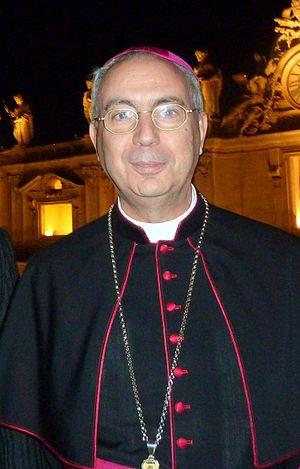
Dominique Mamberti, né le 7 mars 1952 à Marrakech au Maroc, est un prélat français, cardinal de l’Église catholique. Ordonné prêtre le 20 septembre 1981, il entre en 1986 au service du Saint-Siège. Il est élevé par le pape Jean-Paul II le 18 mai 2002 à la dignité épiscopale, et sera successivement nonce puis secrétaire à la Secrétairerie d'État, il est depuis le 8 novembre 2014 préfet du Tribunal suprême de la Signature apostolique.
La curie romaine est l'ensemble des dicastères et autres organismes du Saint-Siège qui assistent le pape dans sa mission de pasteur suprême de l'Église catholique. « La Curie romaine dont le Pontife suprême se sert habituellement pour traiter les affaires de l'Église tout entière, et qui accomplit sa fonction en son nom et sous son autorité pour le bien et le service des Églises, comprend la Secrétairerie d'État ou Secrétariat du Pape, le Conseil pour les affaires publiques de l'Église, les Congrégations, Tribunaux et autres Instituts ; leur constitution et compétence sont définies par la loi particulière ».